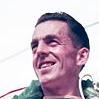
Age: 31